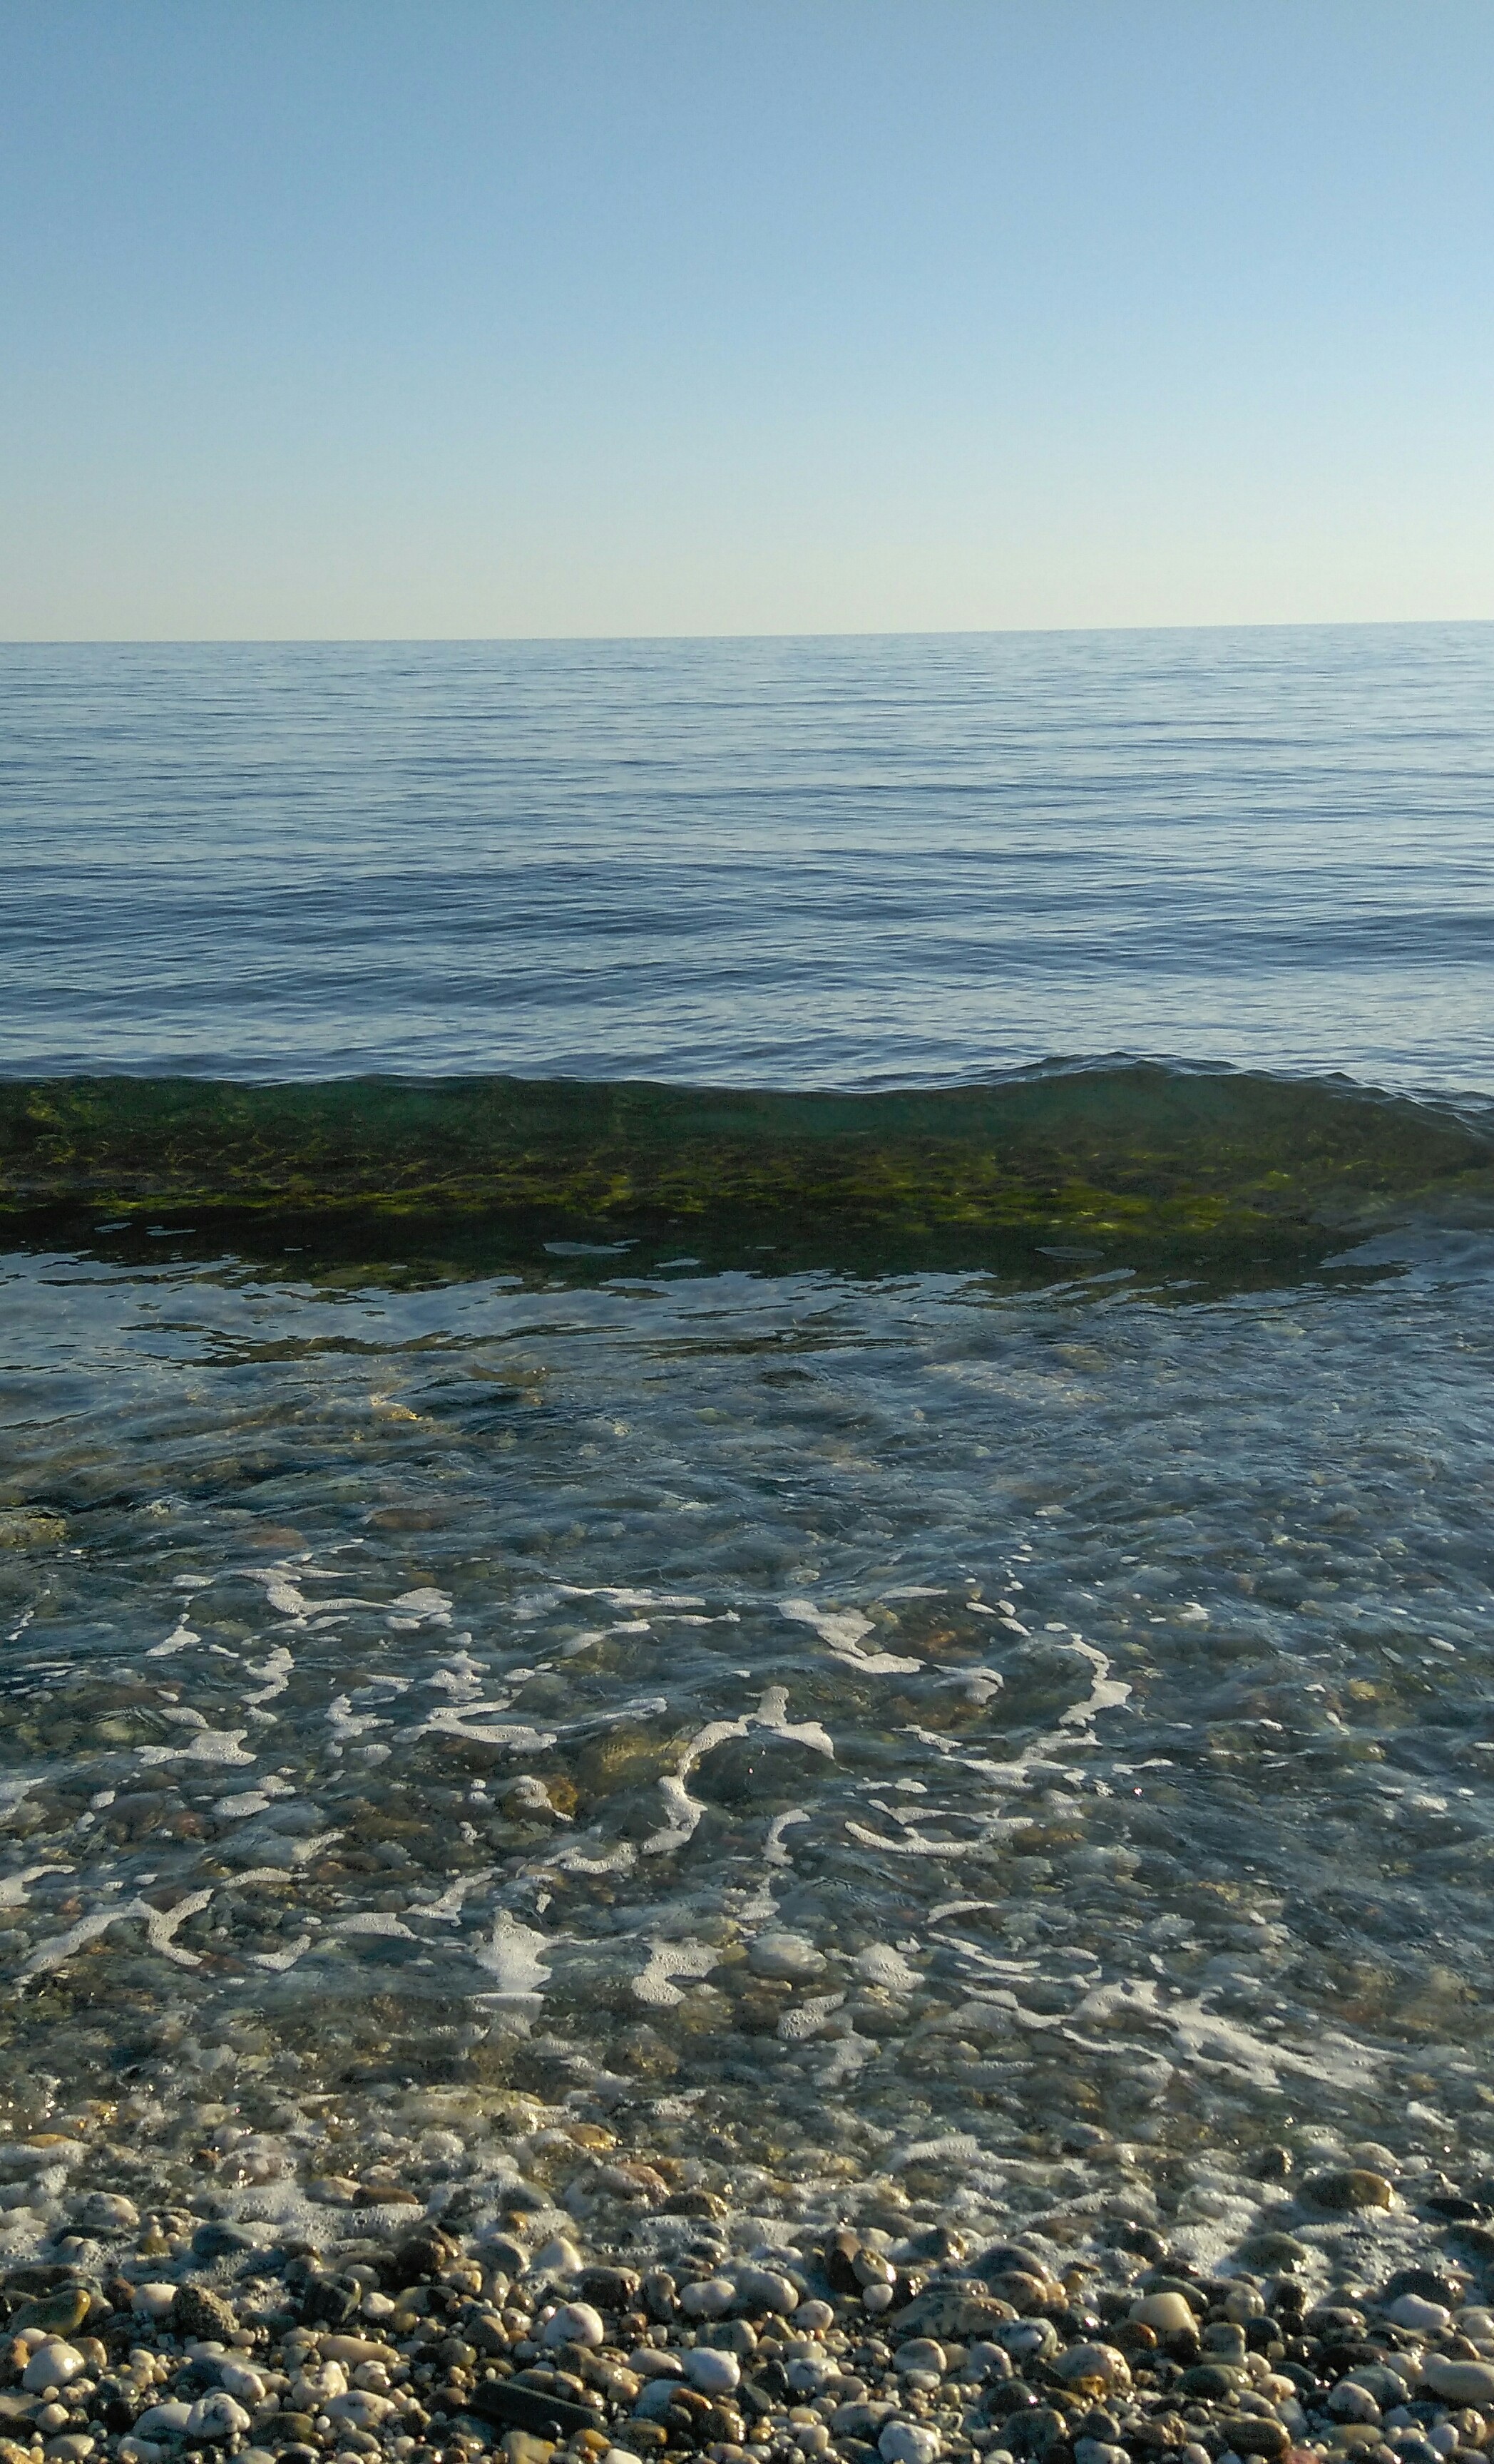
beach, sea, coast, water, rock, ocean, horizon, cloud, shore, wave, tide, cliff, bay, blue, terrain, material, body of water, costa, habitat, cape, mudflat, natural environment, wind wave